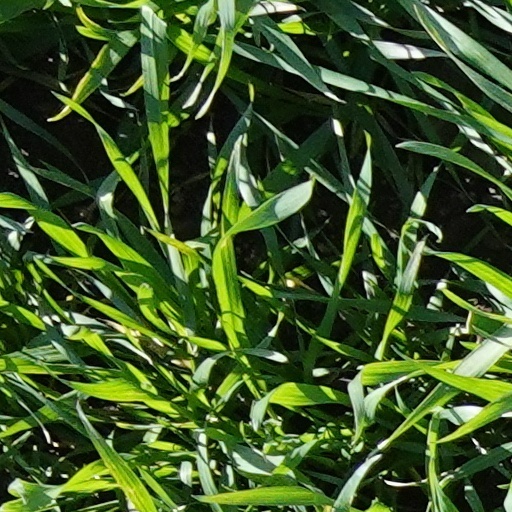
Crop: wheat